Vietnamese Demilitarized Zone

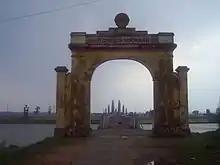
Photo taken from the north side of the DMZ at the Route 1 crossing. The guard tower on the left is a re-creation and spires seen in the distance through the arch are a new monument.

The border between North and South Vietnam was in length and ran from east to west near the middle of present-day Vietnam within Quang Tri province. Beginning in the west at the tripoint with Laos, it ran east in a straight line until reaching the village of Bo Ho Su on the Ben Hai River. The line then followed this river as it flowed in a broadly northeastwards direction out to the Gulf of Tonkin. Either side of the line was a Demilitarized Zone, forming a buffer of about in width. Although it was nominally described as being at "the 17th parallel," the border never actually followed that line, only straddling the general area of that line of latitude.